Adam Silo

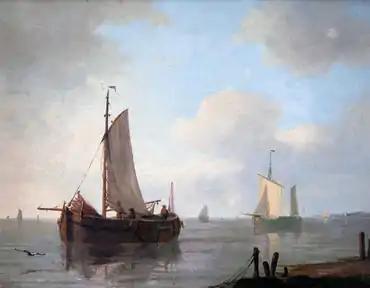
Adam Silo: "Dutch barges on the IJ near Amsterdam"Oil painting, circa 1745private collection

Paintings by Silo can be found at the Amsterdams Historisch Museum in Amsterdam, the Maritiem Museum Rotterdam, the Hermitage in Saint Petersburg, the National Maritime Museum in London and the Kunsthistorisches Museum in Vienna, among others. The Hermitage, for instance, has a 1730s work by Silo showing fleet maneuvers in the Zuiderzee during Peter the Great's visit to Amsterdam. The Amsterdams Historisch Museum has the only dated painting by Silo, showing a fleet of whalers off Amsterdam: "Het IJ met een vloot walvisvaarders gezien vanaf het bolwerk Blauwhoofd" (1729).